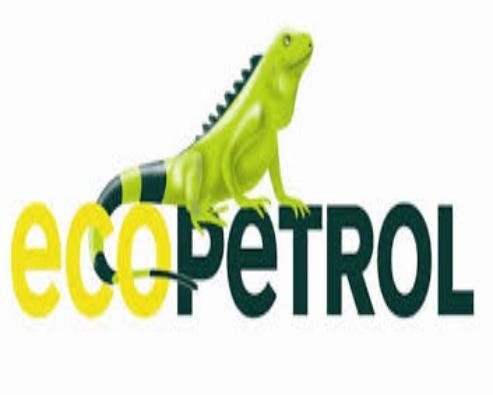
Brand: Ecopetrol
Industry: Transportation